Great Day for Up!

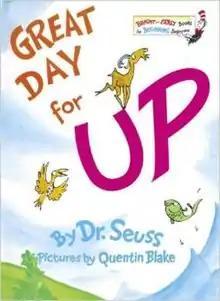

Great Day for Up! is a children's book written by Dr. Seuss and illustrated by Quentin Blake. It was published by Random House on August 28, 1974. It is the first book credited to Seuss not illustrated by the author himself, though Seuss had previously collaborated with illustrators on other books under the pen name Theo LeSieg.